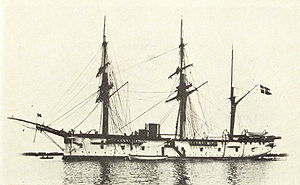
Krydserfregatten Fyen / Kritikken mod Fyen
Fyen ud for Algier i 1898. Fra Søværnets Arkiv
Krydserfregatten Fyen ved Algier 1898
Fyen blev bygget på Orlogsværftet i København, påbegyndt i 1881 og søsat i 1882. Motoren var fra Burmeister & Wain og ydede 2.600 HK.